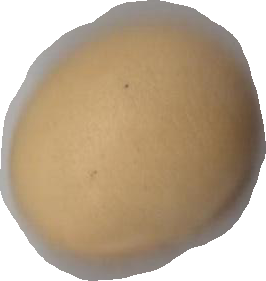
Variety: Dega